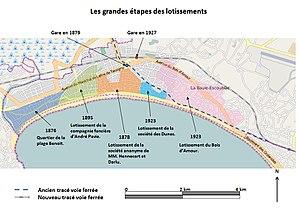
La Baule - Les grandes étapes des lotissements
La Baule-Escoublac est une commune de l'Ouest de la France, dans le département de la Loire-Atlantique, en région Pays de la Loire. Située sur le littoral atlantique, elle fait partie de la Côte d'Amour, entre Le Pouliguen et Pornichet.
Le quartier Benoît est un quartier de la commune de La Baule-Escoublac, dans le département français de la Loire-Atlantique. Il doit son nom à Jules Benoît, maire du Pouliguen, qui développe vers l'ouest la station balnéaire de La Baule à partir des années 1870. Au XXIᵉ siècle, le quartier s'étend sur 85 ha, avec sur le front de mer, la plage Benoît.